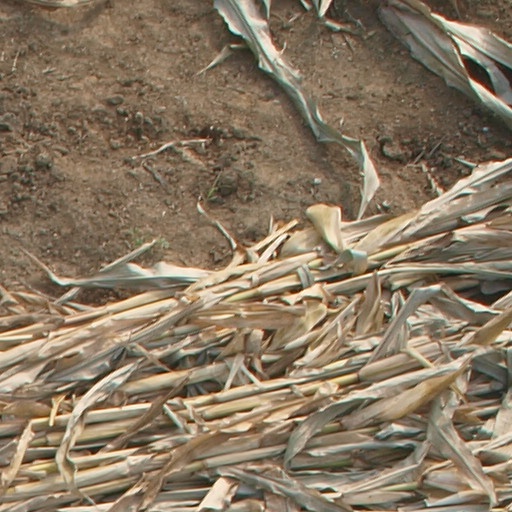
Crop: maize; corn